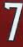
Number: 7